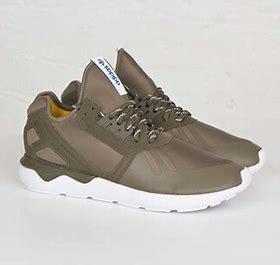
Brand: Adidas
Model: Tubular Runner